Slocum massacre

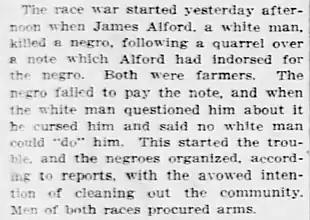
Excerpt of a front-page article published in the "New-York Tribune" stating that "negroes organized...with the avowed intention of cleaning out the community."

Newspapers including "Palestine Daily Herald", "Fort Worth Star-Telegram", "Greenville Morning Herald", "Fort Worth Record", "The Galveston Daily", "New-York Tribune", and "Abilene Daily News" all mentioned that conflict in Anderson County was started by African Americans or race riots which put partial blame on African Americans. This caused violence towards African Americans to increase significantly. However, "The Palestine Daily Herald" told some parts of the truth about how white people thought that African Americans were plotting against them. The title of the article in "The New York Times" was "Score of Negroes Killed by Whites" and discussed the wrongful killings of African Americans and the poor reasons behind the massacre.